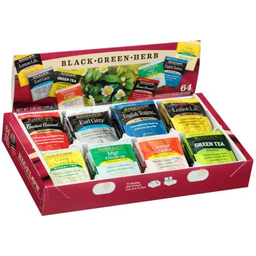
Label: trash